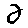
Label: 2